Cena

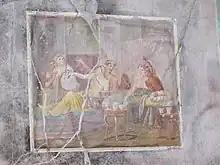
Banqueting scene from the House of the Chaste Lovers, Pompeii, IX.12.6

In Ancient Roman culture, cena or coena was the main meal of the day. The grammarian, Sextus Pompeius Festus, preserved in his "De verborum significatione" that in earlier times, "cena" was held midday but later began to be held in evenings, with "prandium" replacing the noon meal. "Cena" would occur after work was completed for the day and was a focal point of social life, along with the public baths, the frequenting of which often preceded the meal. Seating during dinner was in the triclinium, three couches for reclining arranged as three sides of a square, with a small table for food in the middle of all these, although masonry dining areas have been found in Pompeian gardens for out of doors dining during warmer weather. Whether inside or out, the couches would have been cushioned by mattresses and pillows while the diners reclined on their elbows. Ancient Romans believed that having more than one meal per day was unhealthy.